Chuckie Robinson

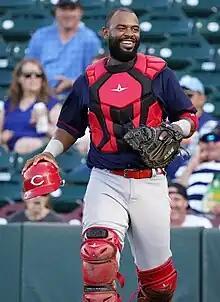
Robinson with the Louisville Bats in 2023

Charles Robinson III (born December 14, 1994) is an American professional baseball catcher in the Los Angeles Dodgers organization. He has previously played in Major League Baseball (MLB) for the Cincinnati Reds and Chicago White Sox.